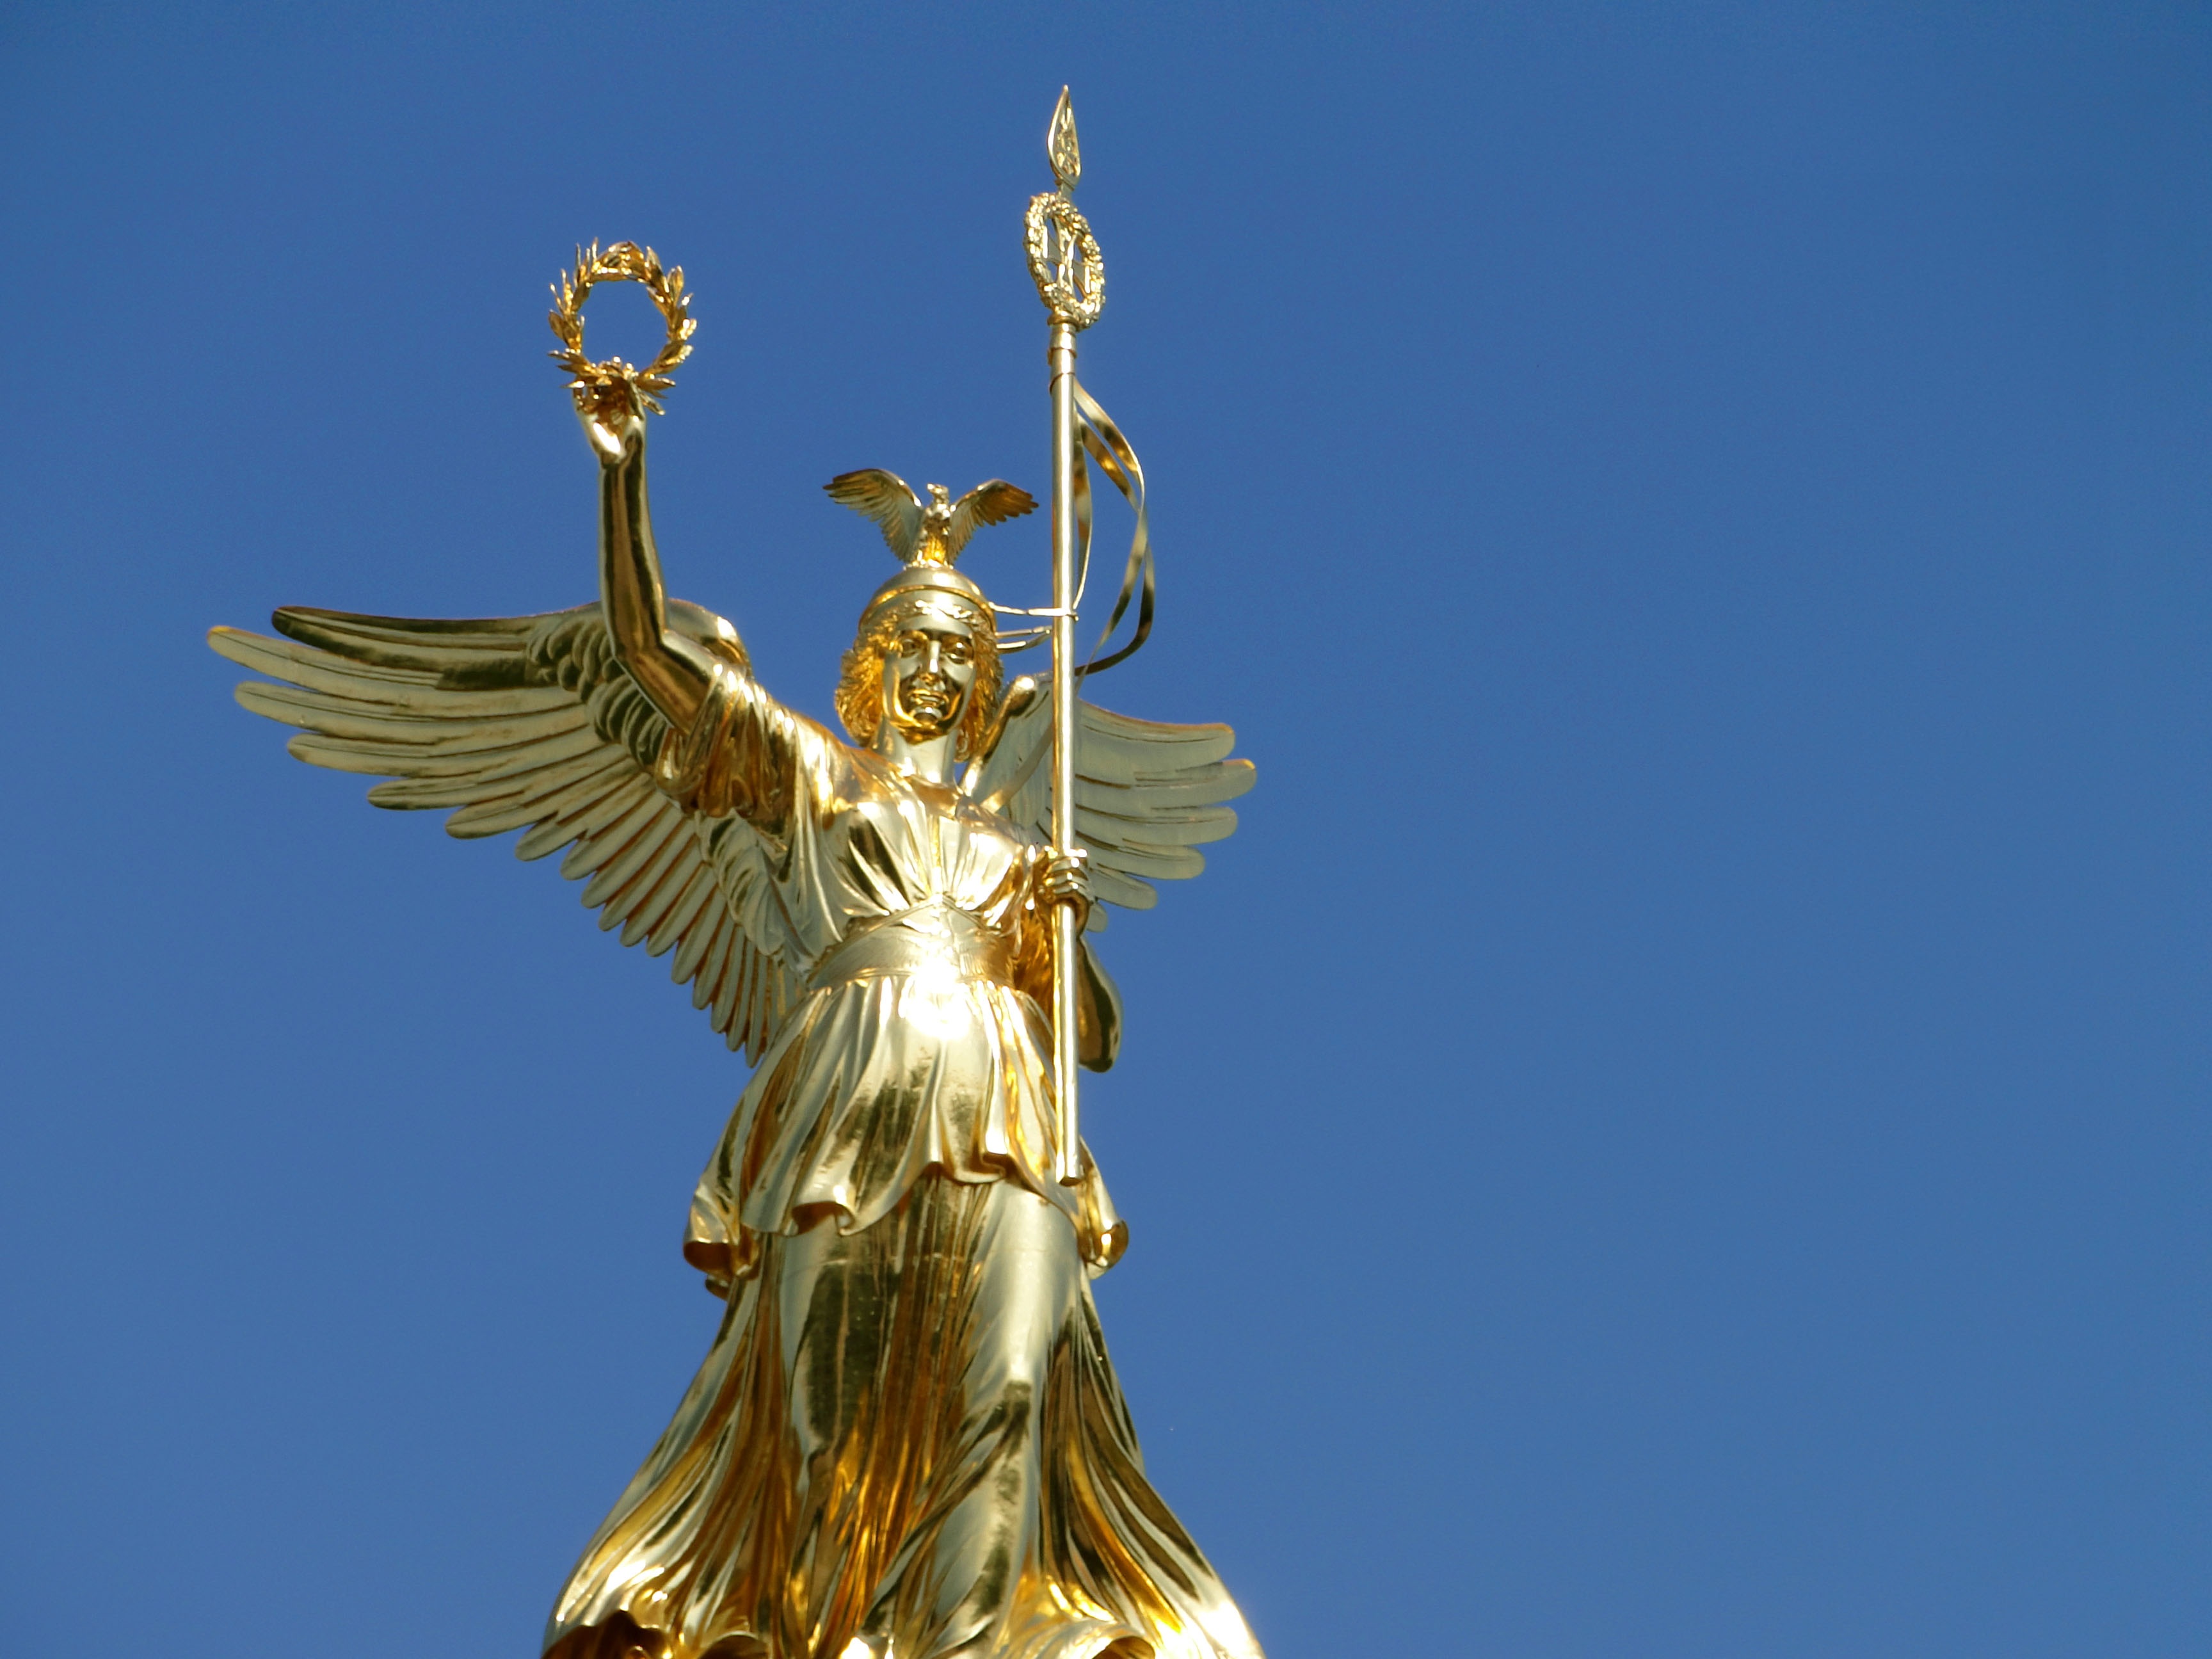
wing, sky, monument, travel, europe, statue, symbol, historic, tourism, sculpture, berlin, culture, history, famous